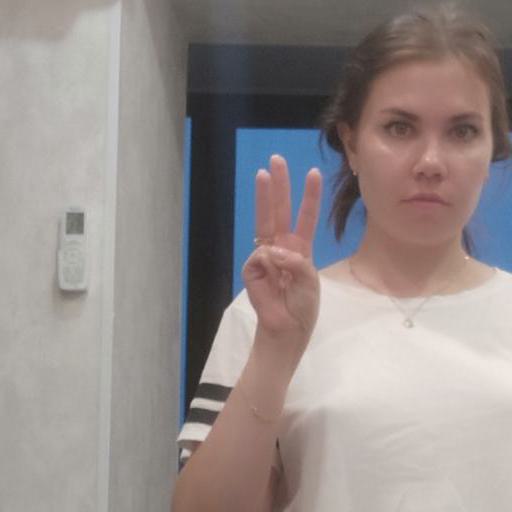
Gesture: three